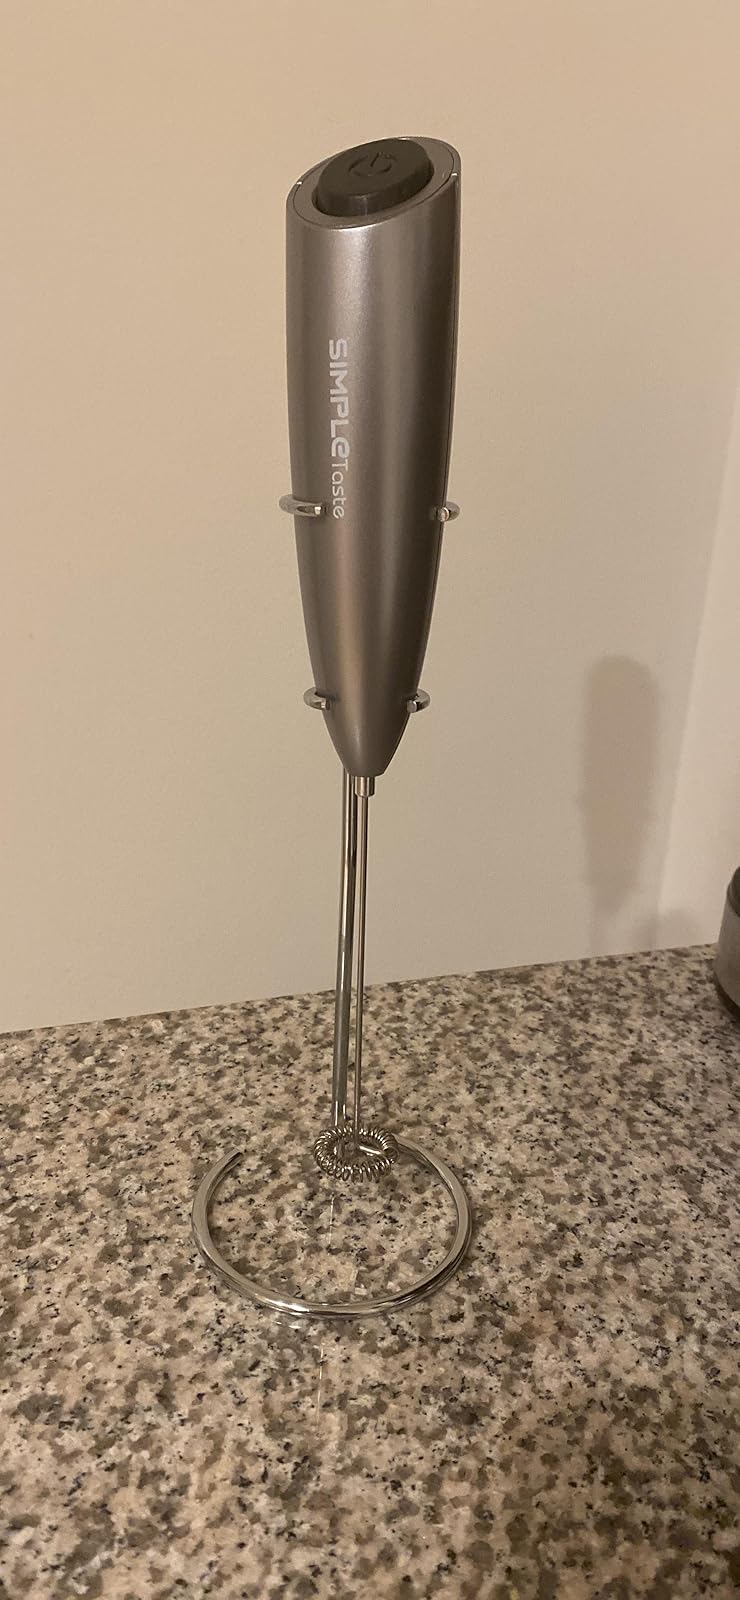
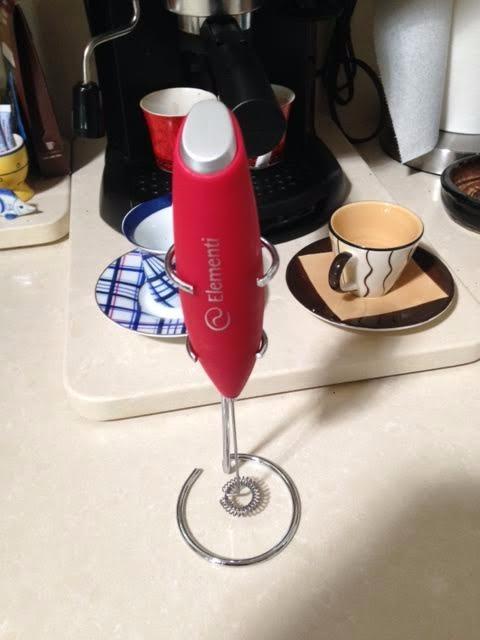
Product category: items_mixer
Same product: no